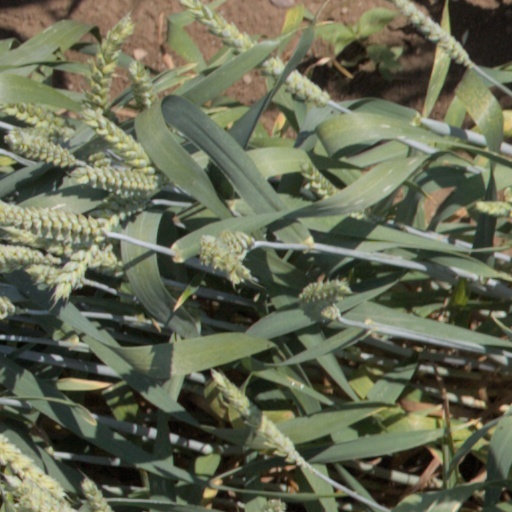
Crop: wheat